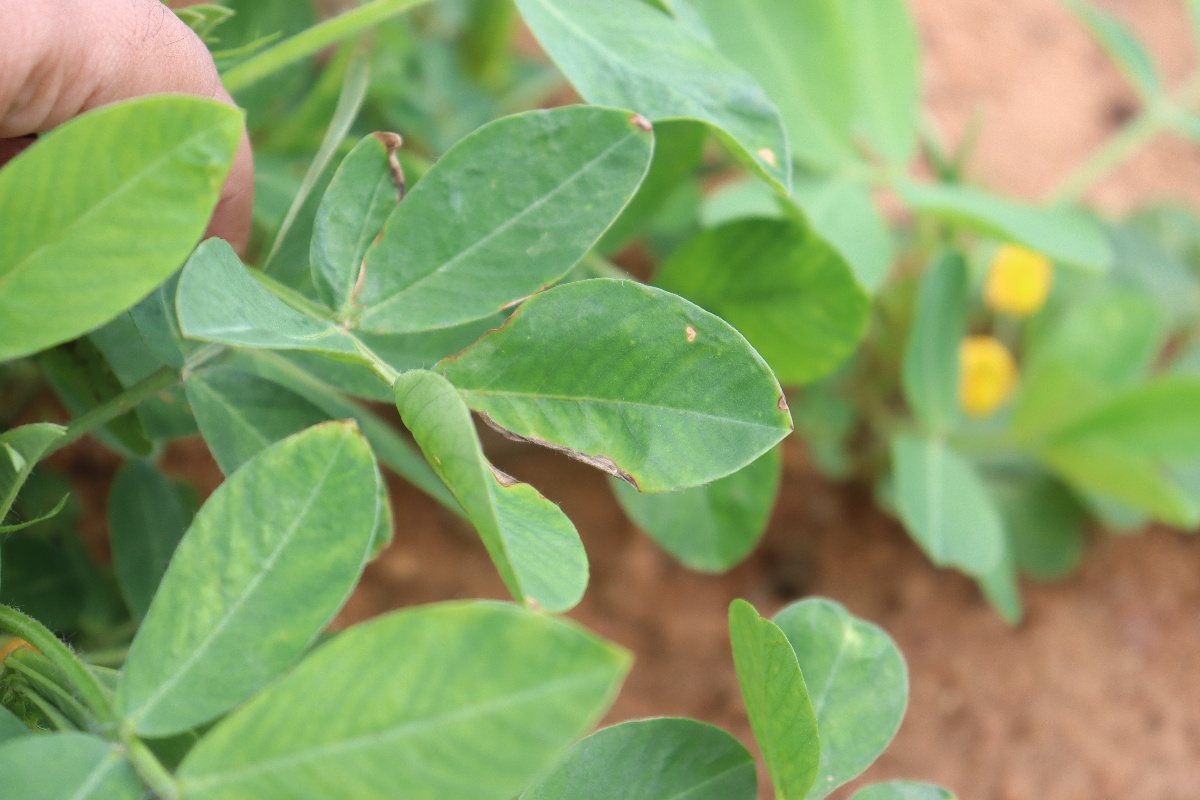
Label: healthy leaf